CBGB

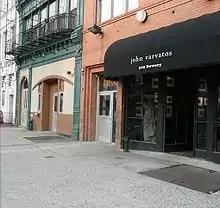
The John Varvatos store on the site where CBGB used to stand

By late 2007, fashion designer John Varvatos planned to open a store in CBGB's former space, 315 Bowery, but to tastefully trail CBGB's legacy rock and roll stickers on the walls, and much of the graffiti at the toilets was preserved, as were some playbills, found behind a wall, from shows at the club's 10th anniversary in 1983. The store opened in April 2008.